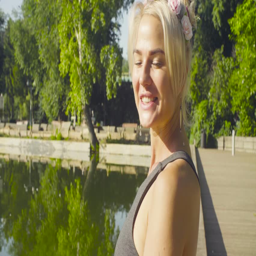
portrait of young woman sitting near the lake